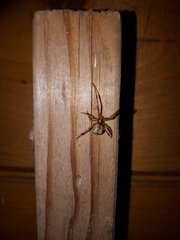
Species: Parasteatoda_tepidariorum